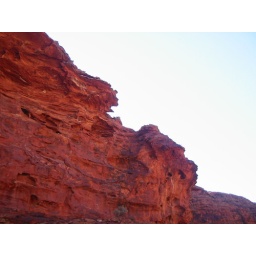
Kings Canyon - - Red sandstone walls around the canyon (light)